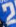
Number: 2